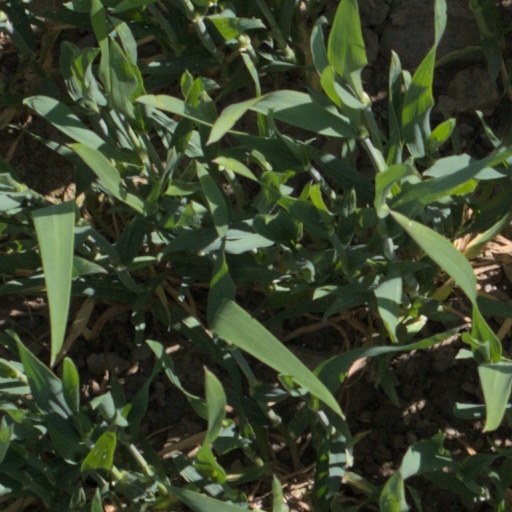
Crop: wheat